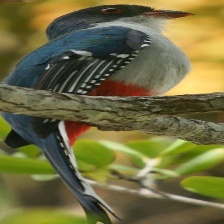
Species: RED NAPED TROGON
Scientific name: HARPACTES KASUMBA